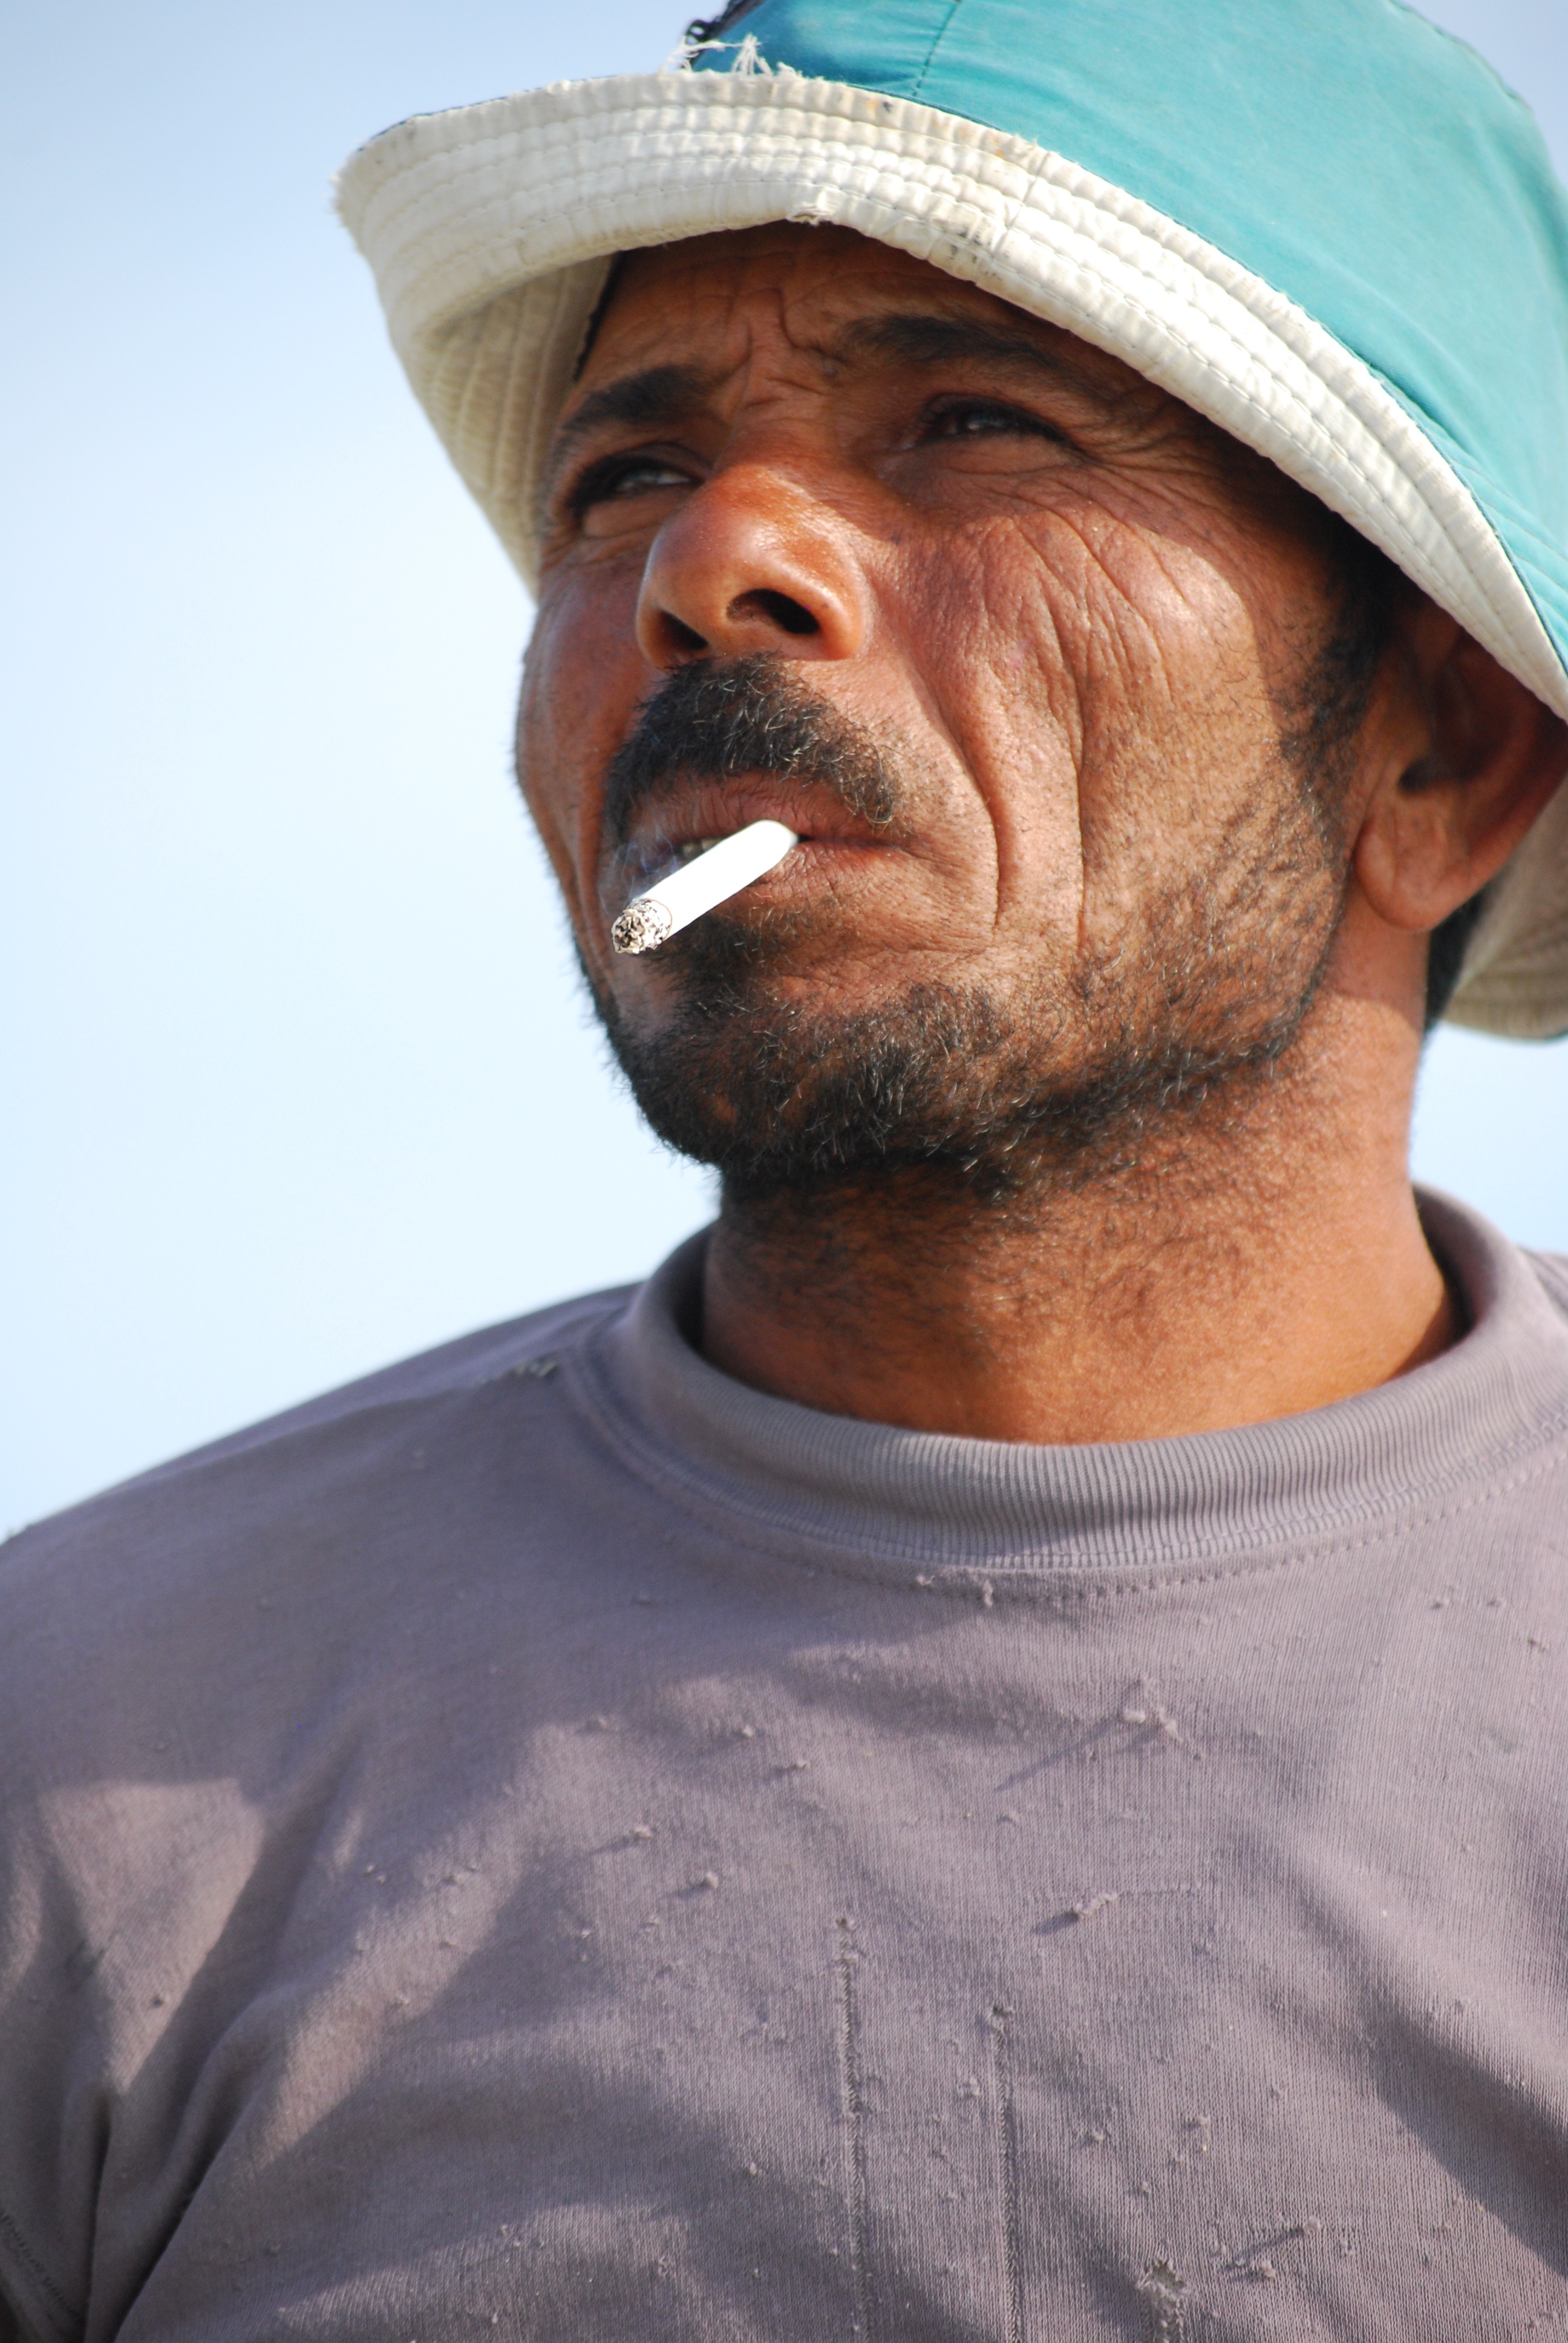
man, person, people, hair, smoking, male, portrait, cigarette, hairstyle, beard, head, smoker, facial hair